Museum Boerhaave

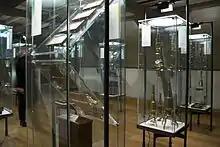
Room 6: "Wonders of Nature"

Over 30 antique microscopes are shown, most from the 18th century, in a large variety, with different solutions for lighting the subject and minimization of lens defects (e.g. chromatic aberration): simple, compound and reflecting microscopes, so called English microscopes (renowned for their quality), solar microscopes (which project their image on a wall, using sunlight only). Several wooden cabinets with microscopic slides are testimony of the craftsmanship than went into collections of ready made samples, which at the time were highly fashionable among well-to-do citizens who took an interest in scientific developments.